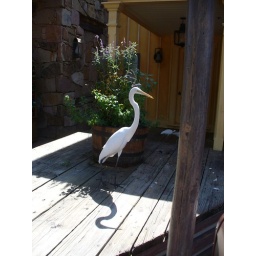
Not as common as the white ibises, but not unusual to see walking around the Disney parks.Magic Kingdom, WDW.